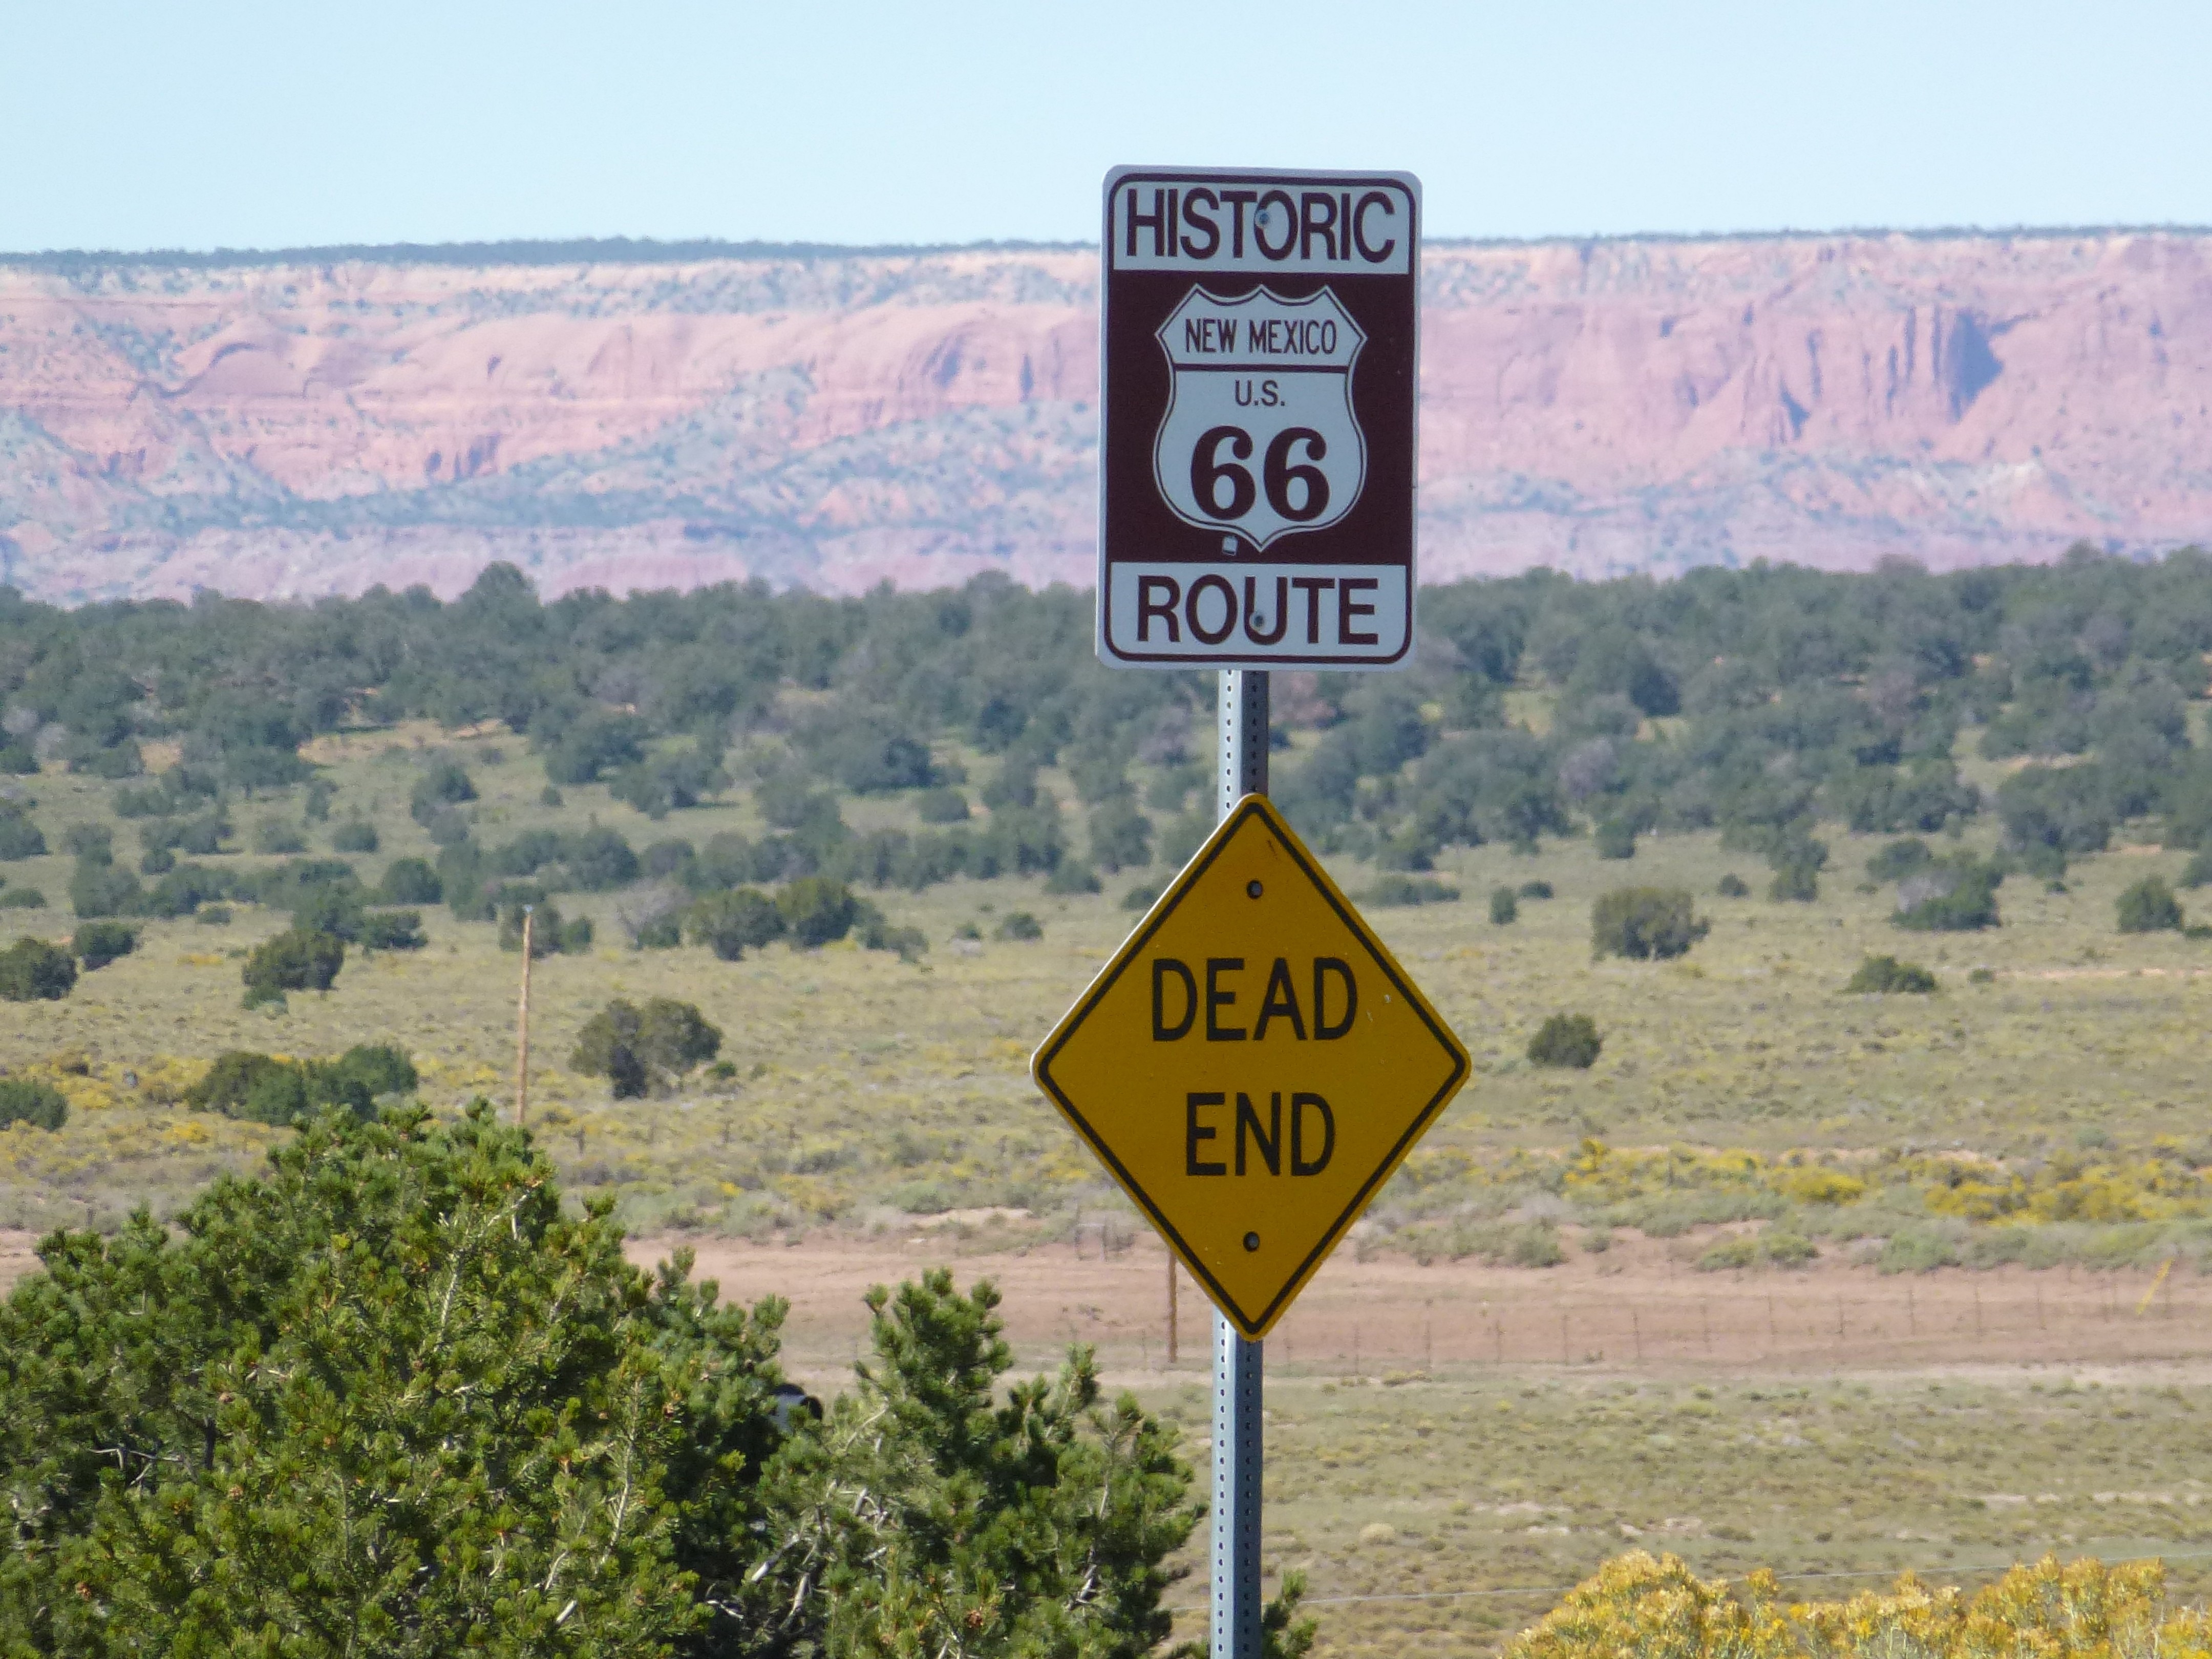
road, trail, sign, scenery, street sign, signage, road trip, mountains, landscapes, street signs, traffic sign, route 66, dead end desert